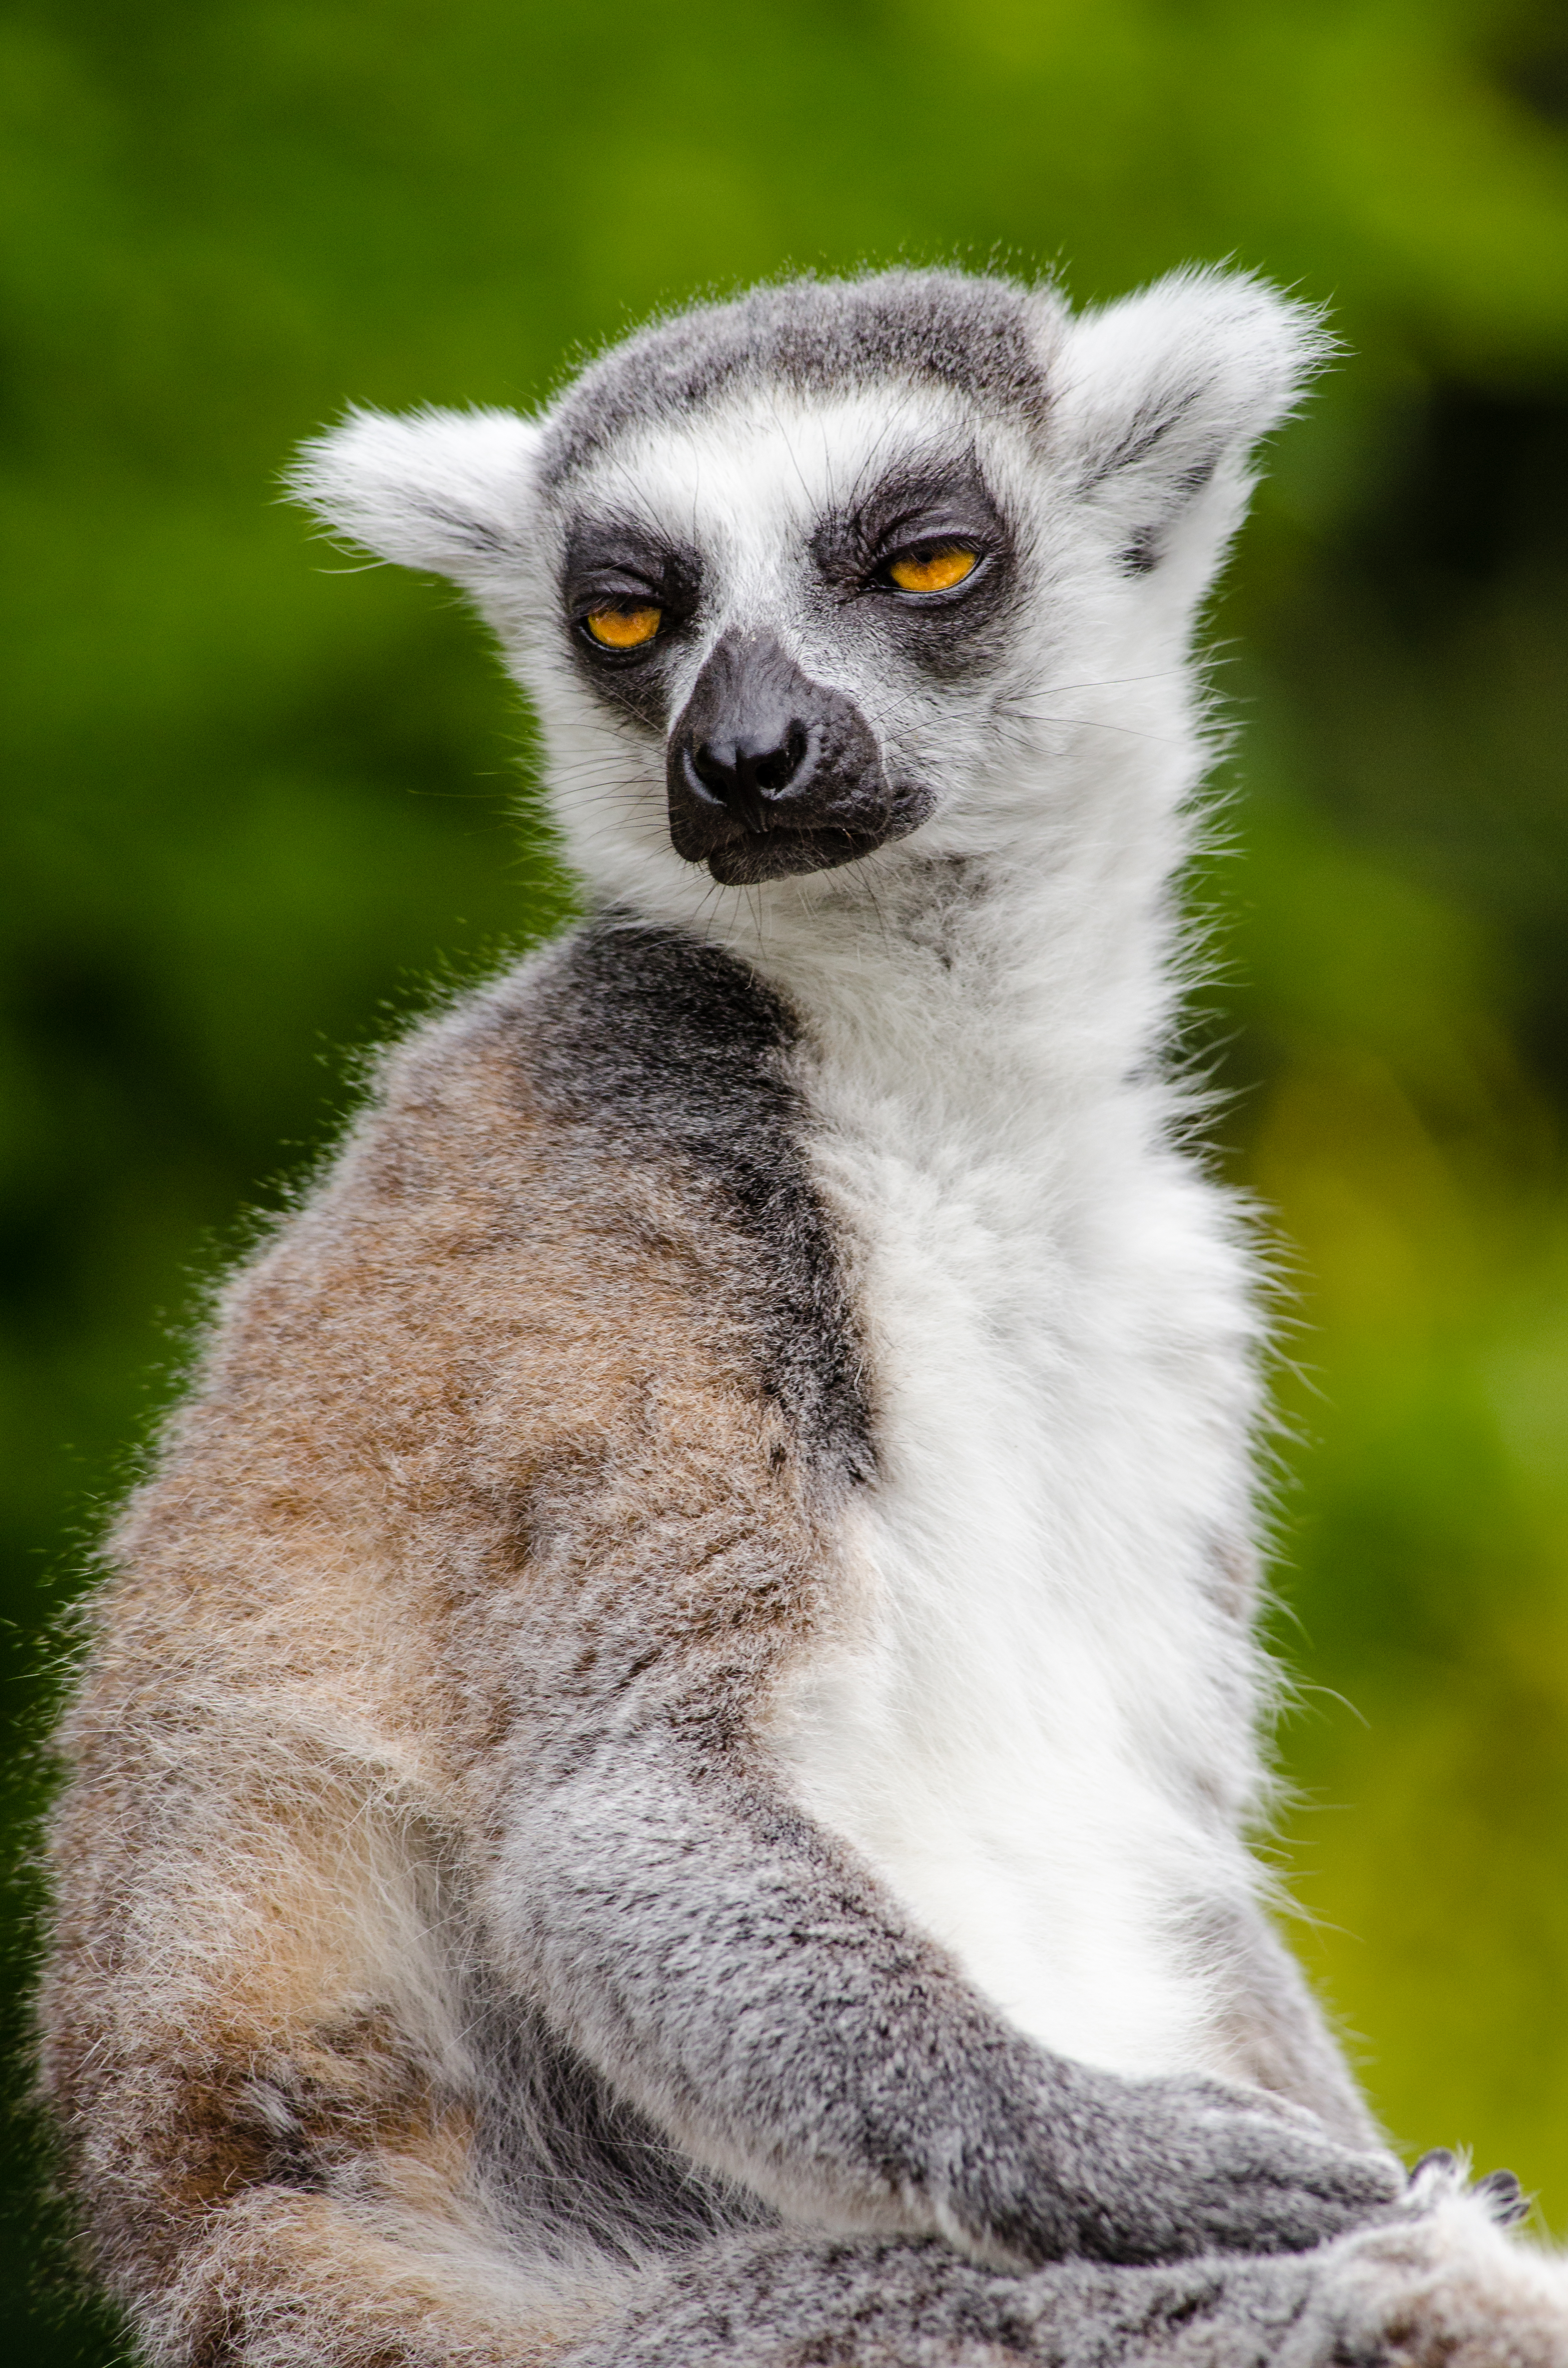
tree, bokeh, ring, feet, animal, cute, wildlife, zoo, fur, mammal, nikon, fauna, primate, close up, eyes, hands, animals, madagascar, vertebrate, tier, ss, fell, augen, baum, adorable, lemur, d7000, niedlich, tailed, catta, katta, tierpart, hnde, fse, madagaskar, 300mm